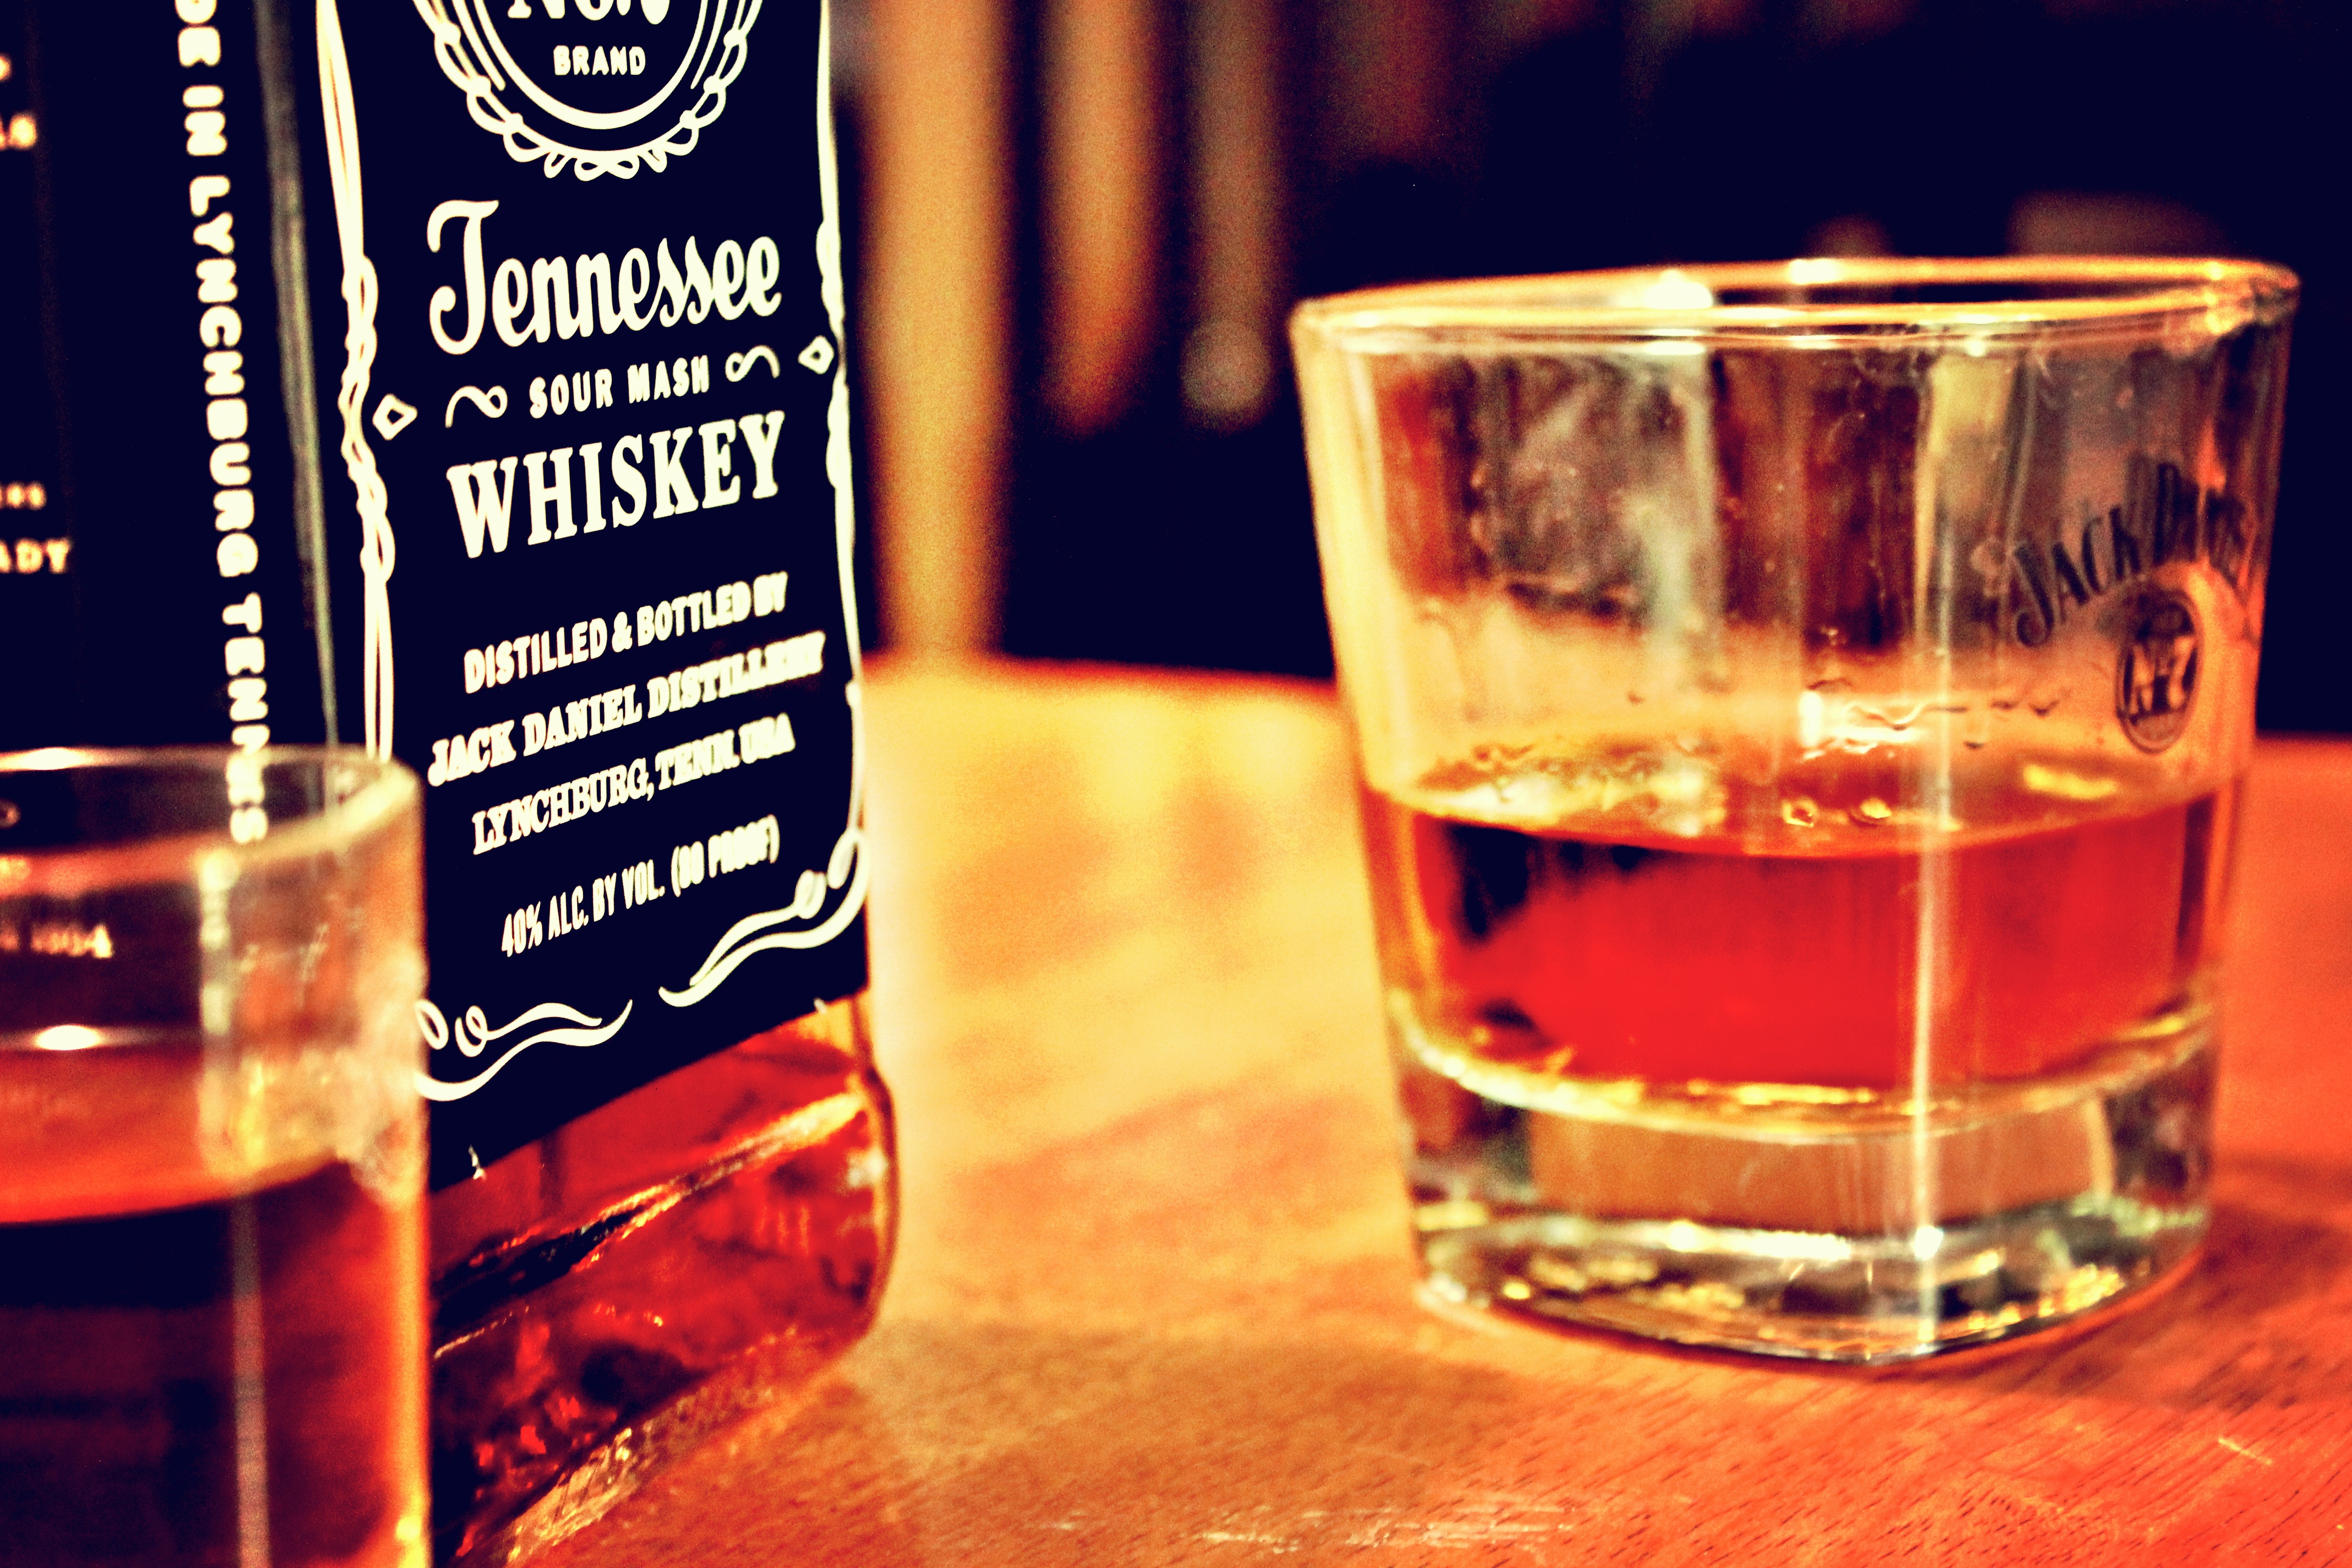
glass, drink, beer, alcohol, cocktail, whisky, liqueur, old fashioned, alcoholic beverage, negroni, distilled beverage, pint us